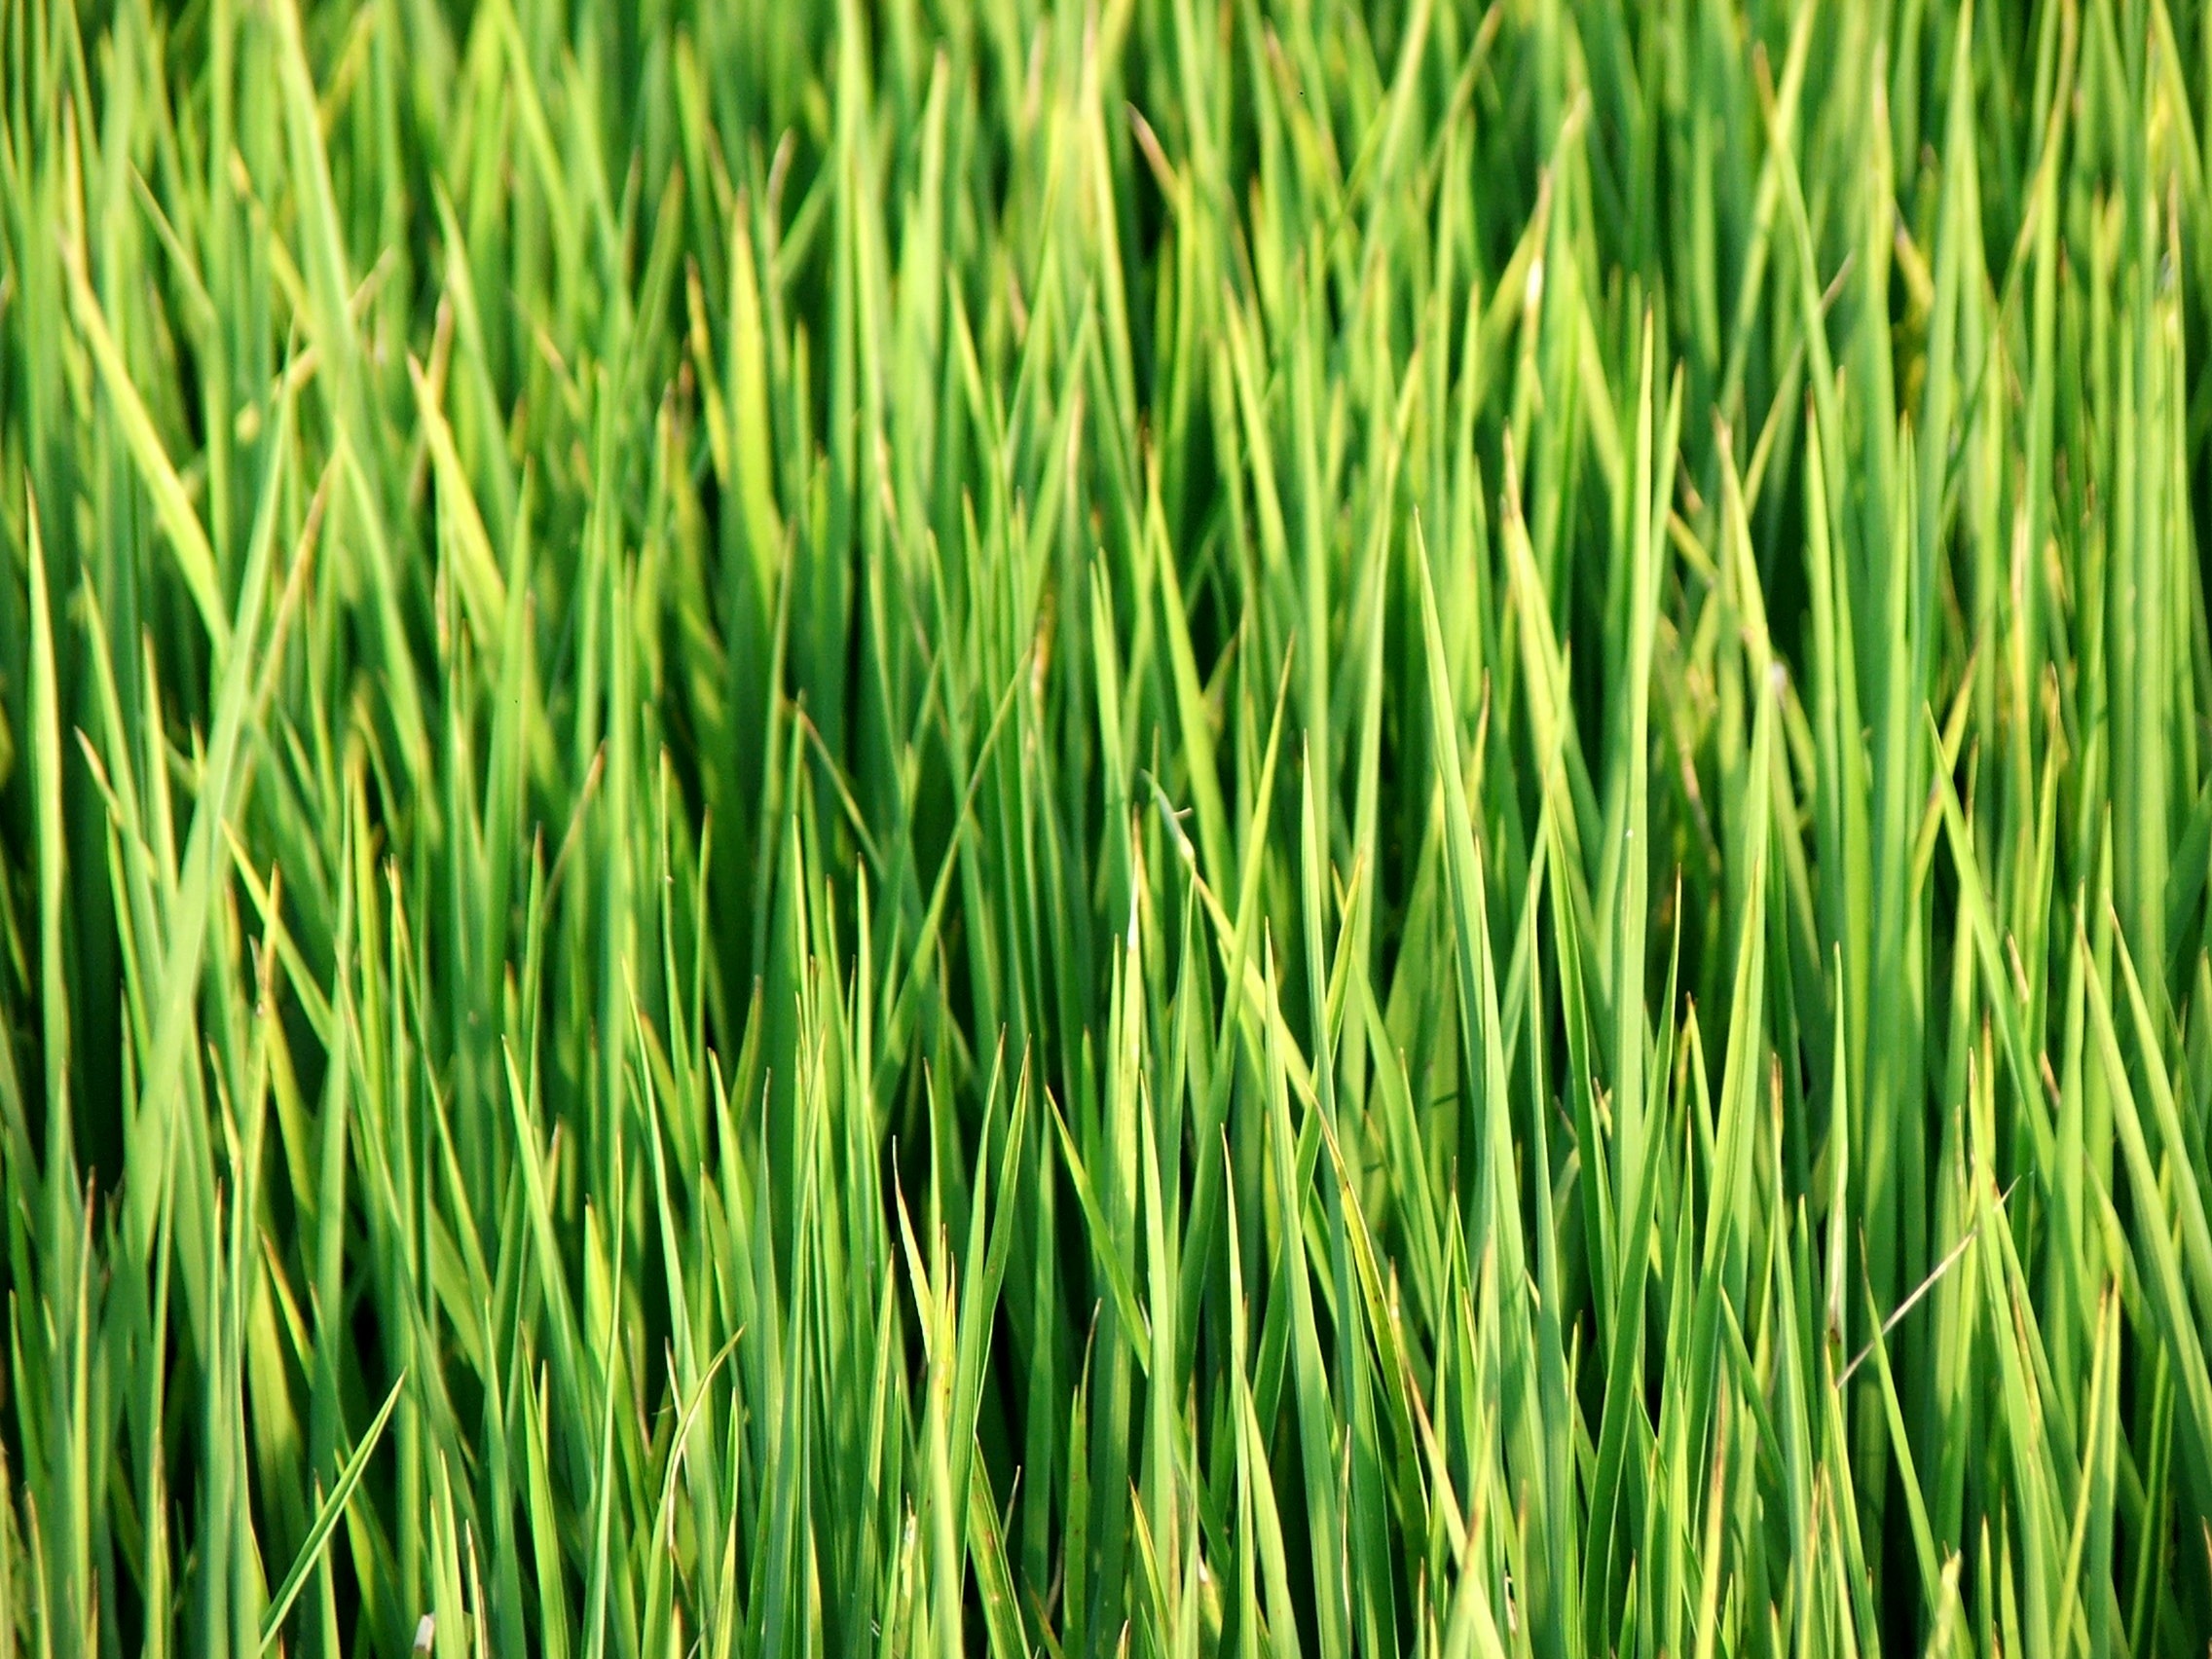
nature, grass, plant, field, lawn, barley, food, green, crop, agriculture, grassland, taiwan, paddy field, flooring, flowering plant, wheatgrass, in rice field, grass family, plant stem, land plant, hierochloe